Juan José Cañas (writter)

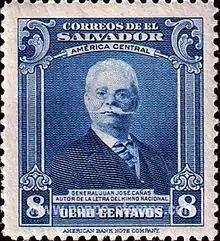

Juan José Cañas Pérez (9 June 1826 – 19 January 1918) is known for possibly having written the "Himno Nacional De El Salvador" (national hymn of El Salvador) along with Italian-born composer Juan Aberle.